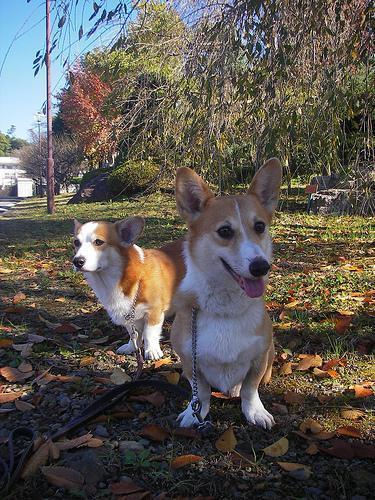
Pembroke